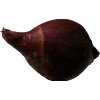
Label: red_onion